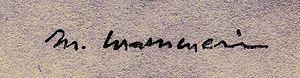
Signature du romancier et anthropologue algérien Mouloud Mammeri. Scan d'après livre dédidicacé
Beni Yenni ou Aït Yenni ou parfois Ath Yenni, est une commune de la wilaya de Tizi Ouzou en Algérie. Elle est située à environ 35 km au sud-est de Tizi Ouzou, dans la région de Kabylie.